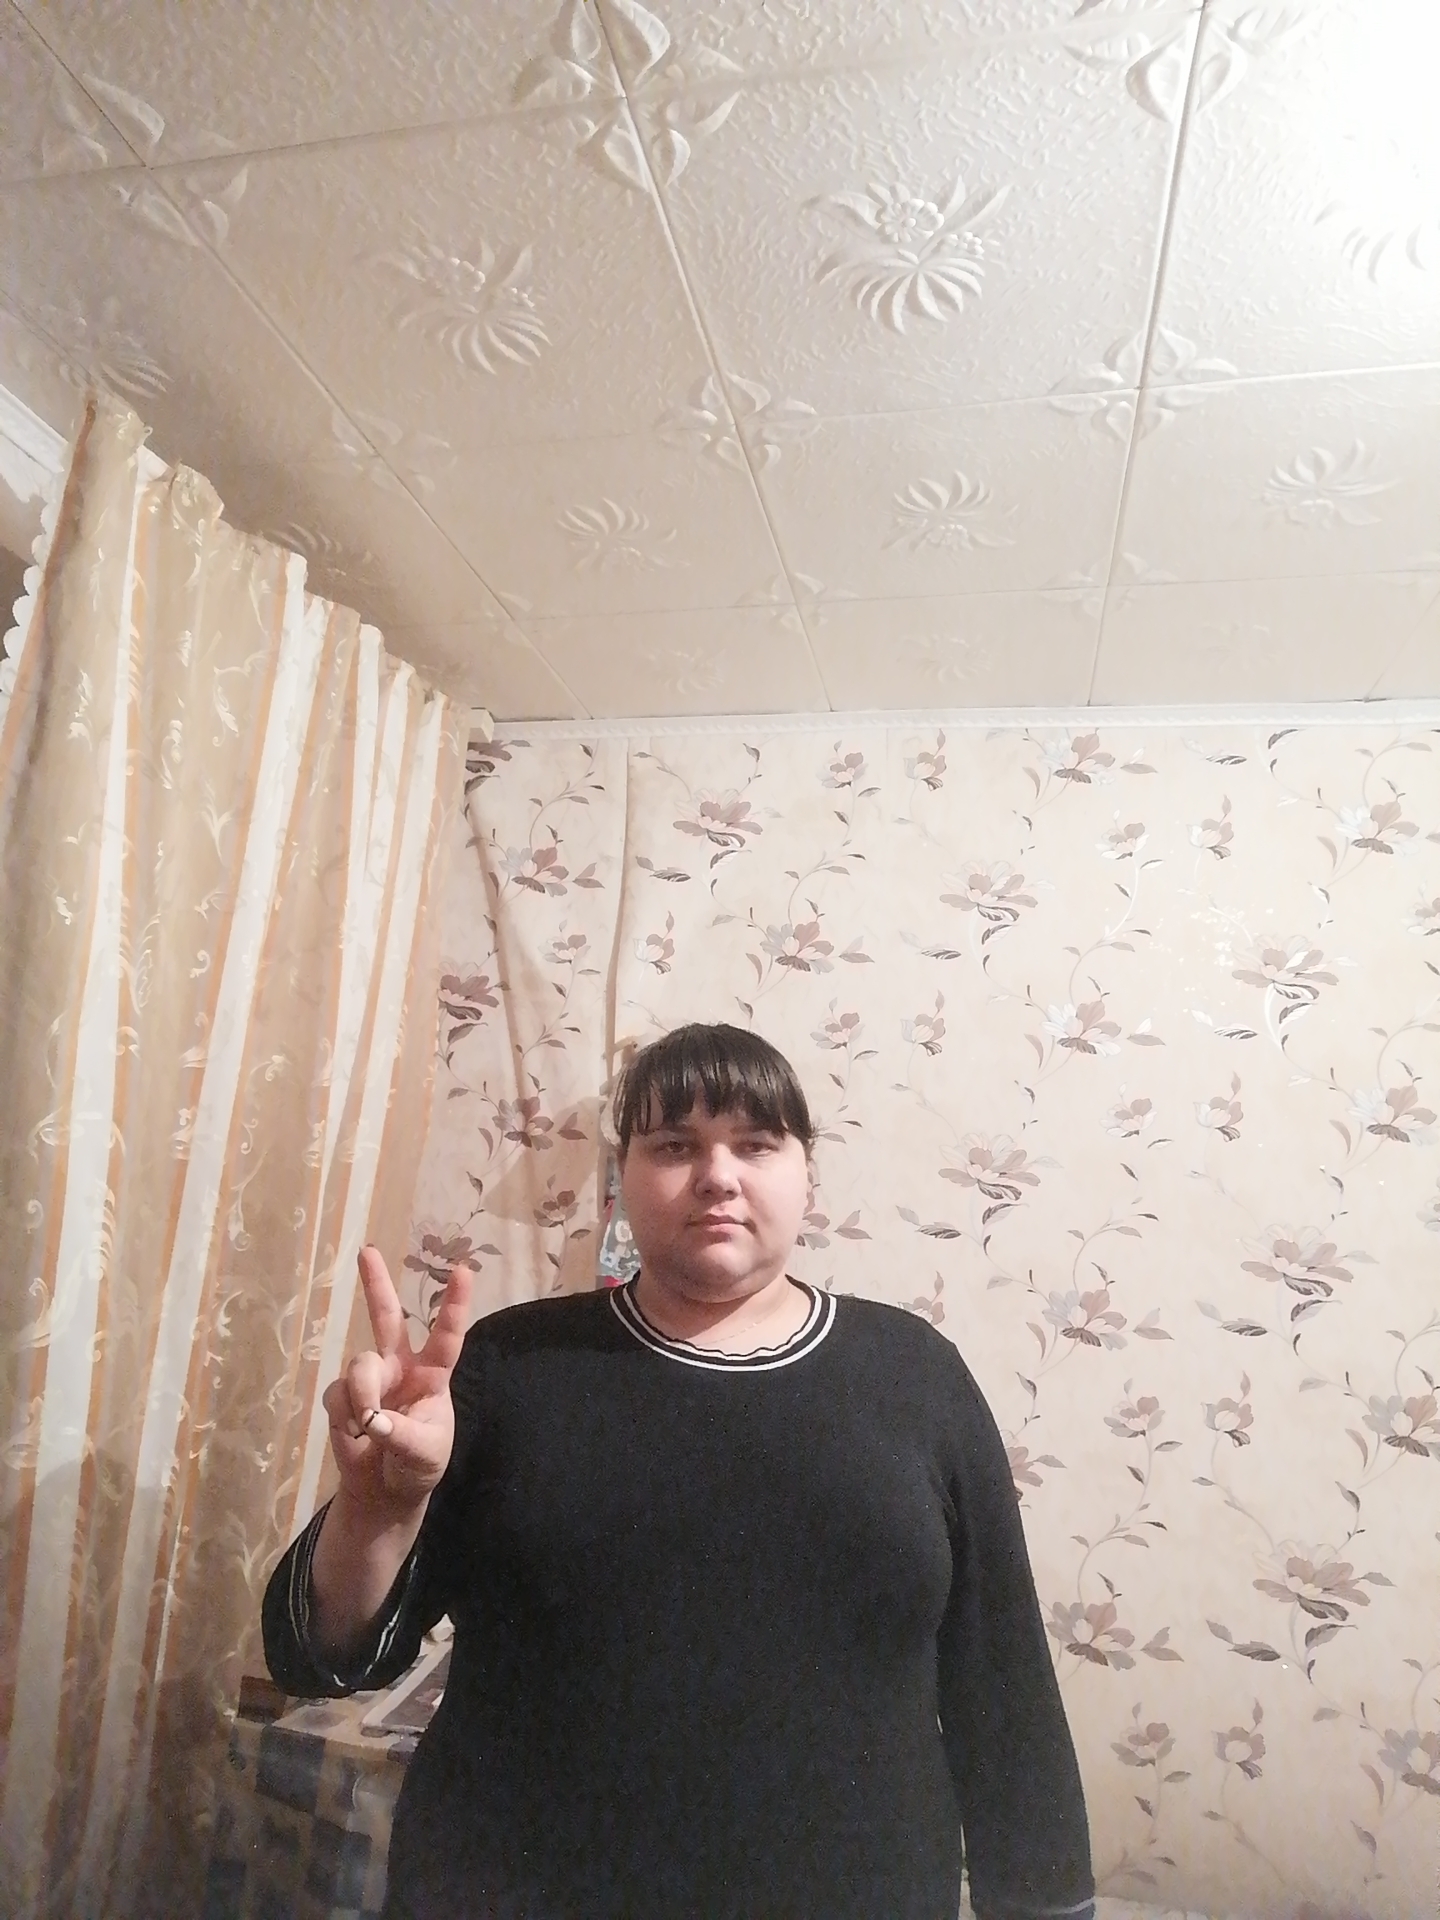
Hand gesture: peace